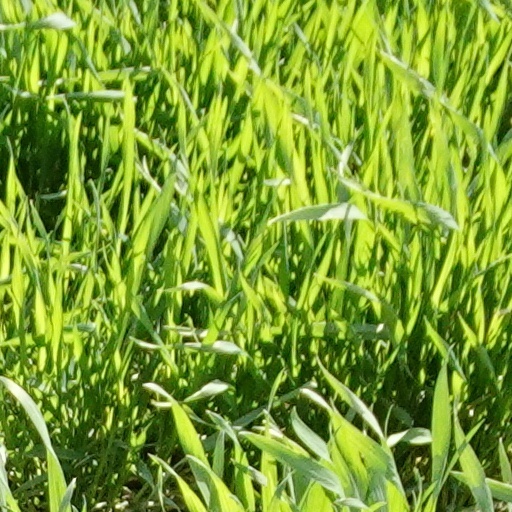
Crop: wheat